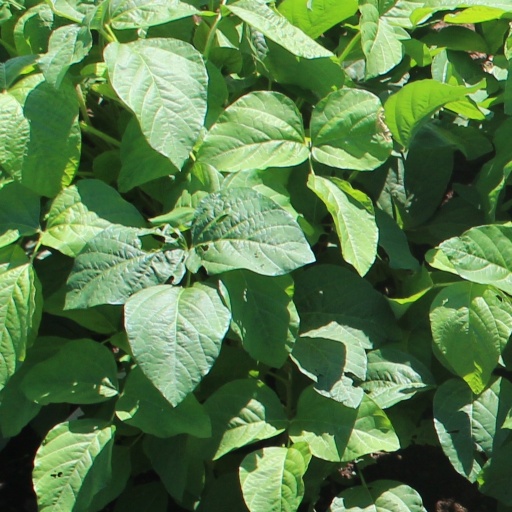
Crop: soybean